Eastern Bengal and Assam

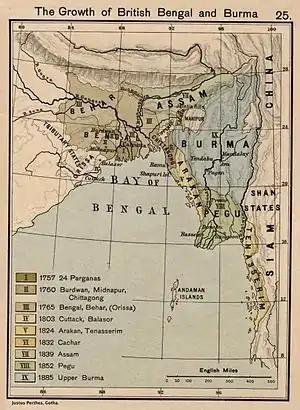
The British East India Company annexed Bengal in 1765, and Assam in 1838

As early as 1868, the government saw the need for an independent administration in the eastern portion of the Bengal Presidency. They felt that Fort William in Calcutta, the capital of British India, was already overburdened. By 1903, it dawned on the government on the necessity of partitioning Bengal and creating prospects for Assam's commercial expansion. It was promised to increase investment in education and jobs in the new province called Eastern Bengal and Assam.